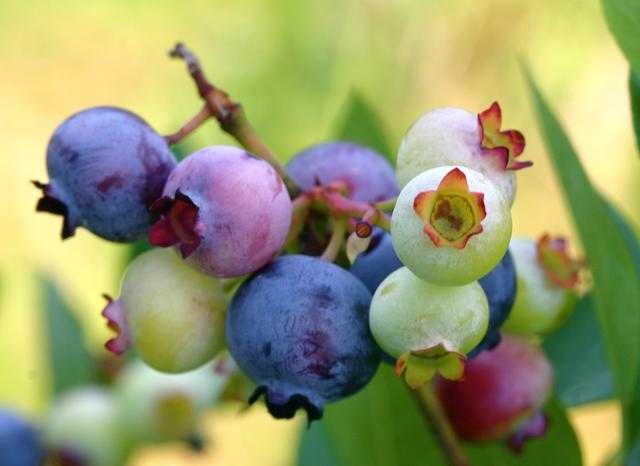
Label: Blueberry